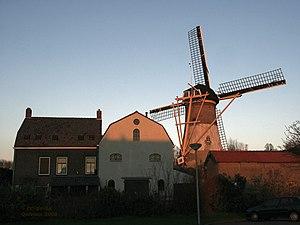
Cet article recense les moulins à vent de la province de Hollande-Méridionale, aux Pays-Bas.